Josh Norris

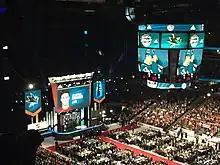
Norris selected by the San Jose Sharks at the 2017 NHL entry draft.

Norris first played midget hockey with the Oakland Jr. Grizzlies before gaining the attention of the U.S. National Development Team. He joined Team USA in the United States Hockey League (USHL) for two seasons beginning in 2015–16 season with the under-17 team, appearing in 24 games, recording two goals and five assists for seven points. Norris committed to play college hockey with the Michigan Wolverines of the National Collegiate Athletic Association (NCAA) on September 21, 2016. He graduated to the under-18 team in the USHL, in the 2016–17 season, playing in 25 games, scoring 12 goals and 26 points.